List of birds of Yuma County, Arizona

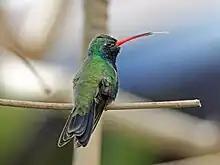
Broad-billed hummingbird ("Cynanthis latirostris")

The family Anatidae includes the ducks and most duck-like waterfowl, such as geese and swans. These birds are adapted to an aquatic existence with webbed feet, bills which are flattened to a greater or lesser extent, and feathers that are excellent at shedding water due to "special oils." There are 131 species worldwide and 61 North American species.